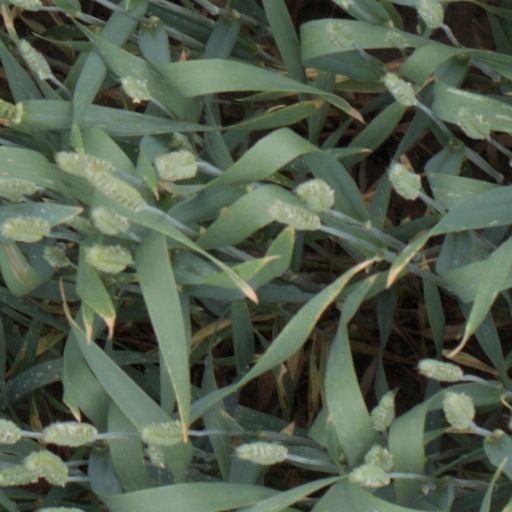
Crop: wheat